Katashina, Gunma

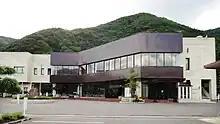
Katashina village office

m. Much of the village is within the borders of Oze National Park.